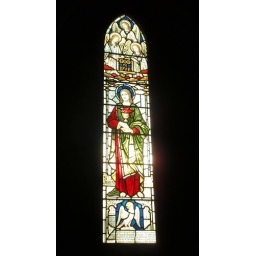
St John stained glass window by Powell, James &amp;amp; Sons (1906). Swanbourne Church, Buckinghamshire. 25th November 2008.